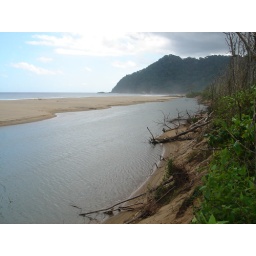
The receding nesting beach (left), slowly being eroded by the river (centre)